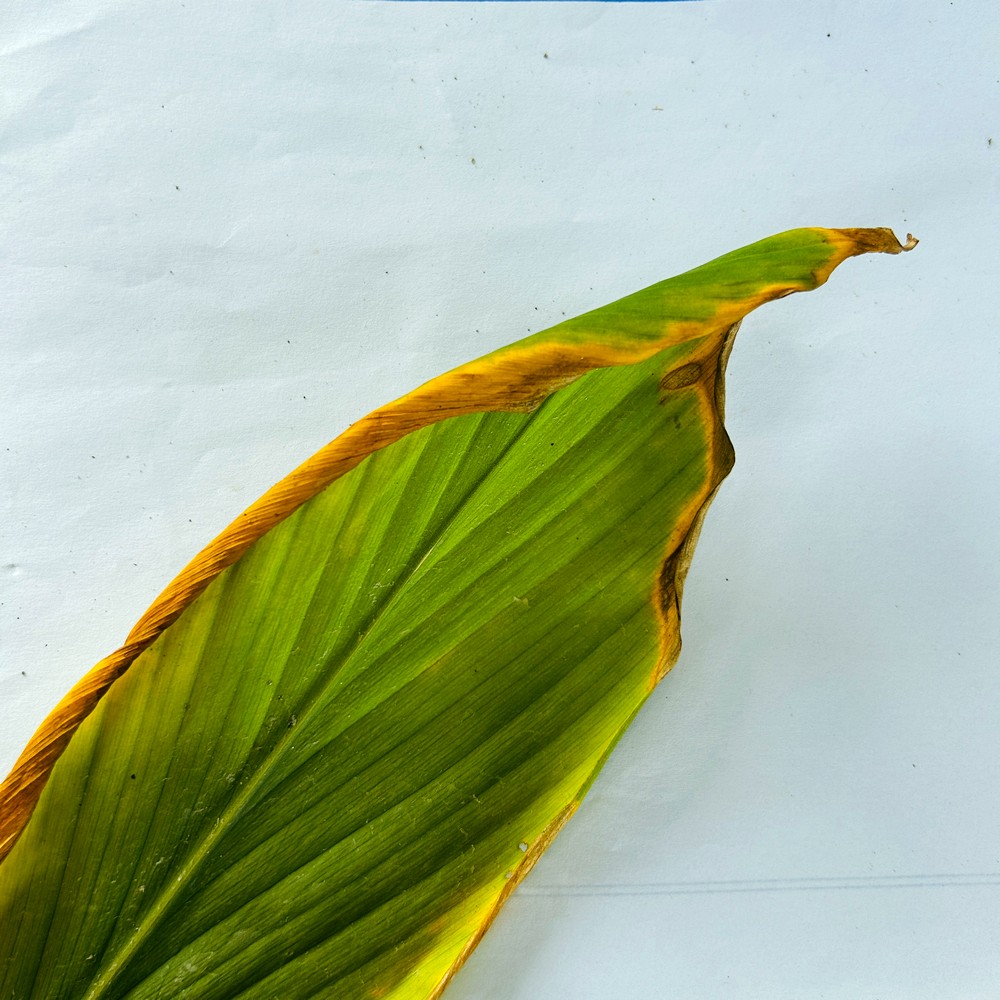
Label: Leaf Blotch